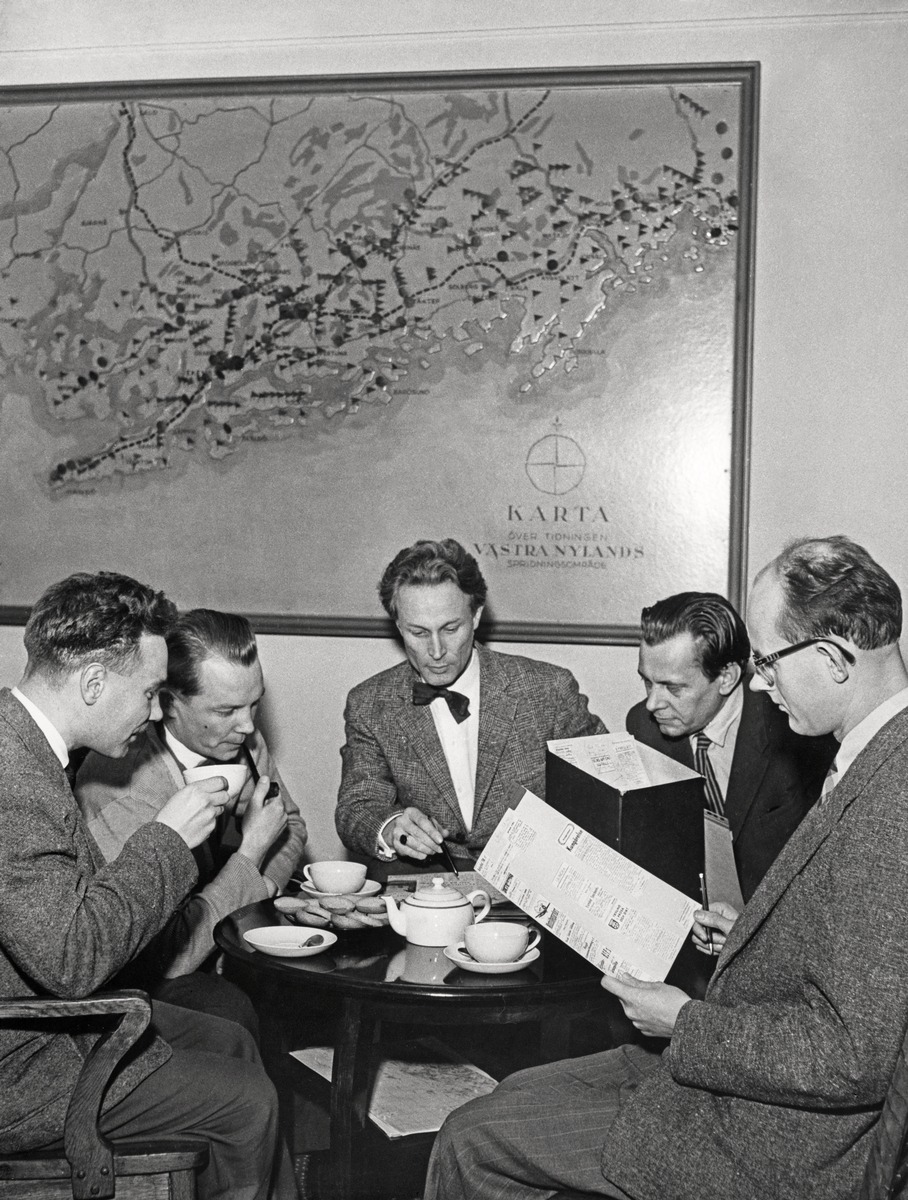
Sanomalehti Västra Nyland
Tidningen Västra Nyland; Newspaper Västra Nyland
sisällön kuvaus: Sanomalehti Västra Nyland. Toimituspalaveri Asematiellä 1950-luvun lopulla. Vasemmalta Sten-Olof "Stiffe" Westman, toimitussihteeri Lars Lindqvist, päätoimittaja Frank Jernström, kulttuuritoimittaja Sven Willner ja seututoimittaja Pär Österberg. content description: Newspaper Västra Nyland. Editing office meeting at Asematie, Tammisaari in the late 1950's. From left Sten-Olof "Stiffe" Westman, editorial secretary Lars Lindqvist, editor-in-chief Frank Jernström, culture journalist Sven Willner and district journalist Pär Österberg. innehållsbeskrivning: Tidningen Västra Nyland. Redaktionskonferens vid Stationsvägen i slutet av 1950-talet. Från vänster Sten-Olof "Stiffe" Westman, redaktionssekreterare Lars Lindqvist, chefredaktör Frank Jernström, kulturredaktör Sven Willner och bygderedaktör Pär Österberg.
Kuvaaja: Brandt , Bror, kuvaaja
Vuosi: 1900
Paikka: Suomi, Uusimaa, Raasepori, Tammisaari
Aiheet: Jernström, Frank; sanomalehdet; toimitustyö; toimittajat; newspapers; editing office; editorial staff; staff; journalists; editorial work; supplier; dagstidningar; tidningar; redaktioner; redaktörer; journalister; redaktionsarbete; leverantör